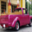
Label: pickup_truck